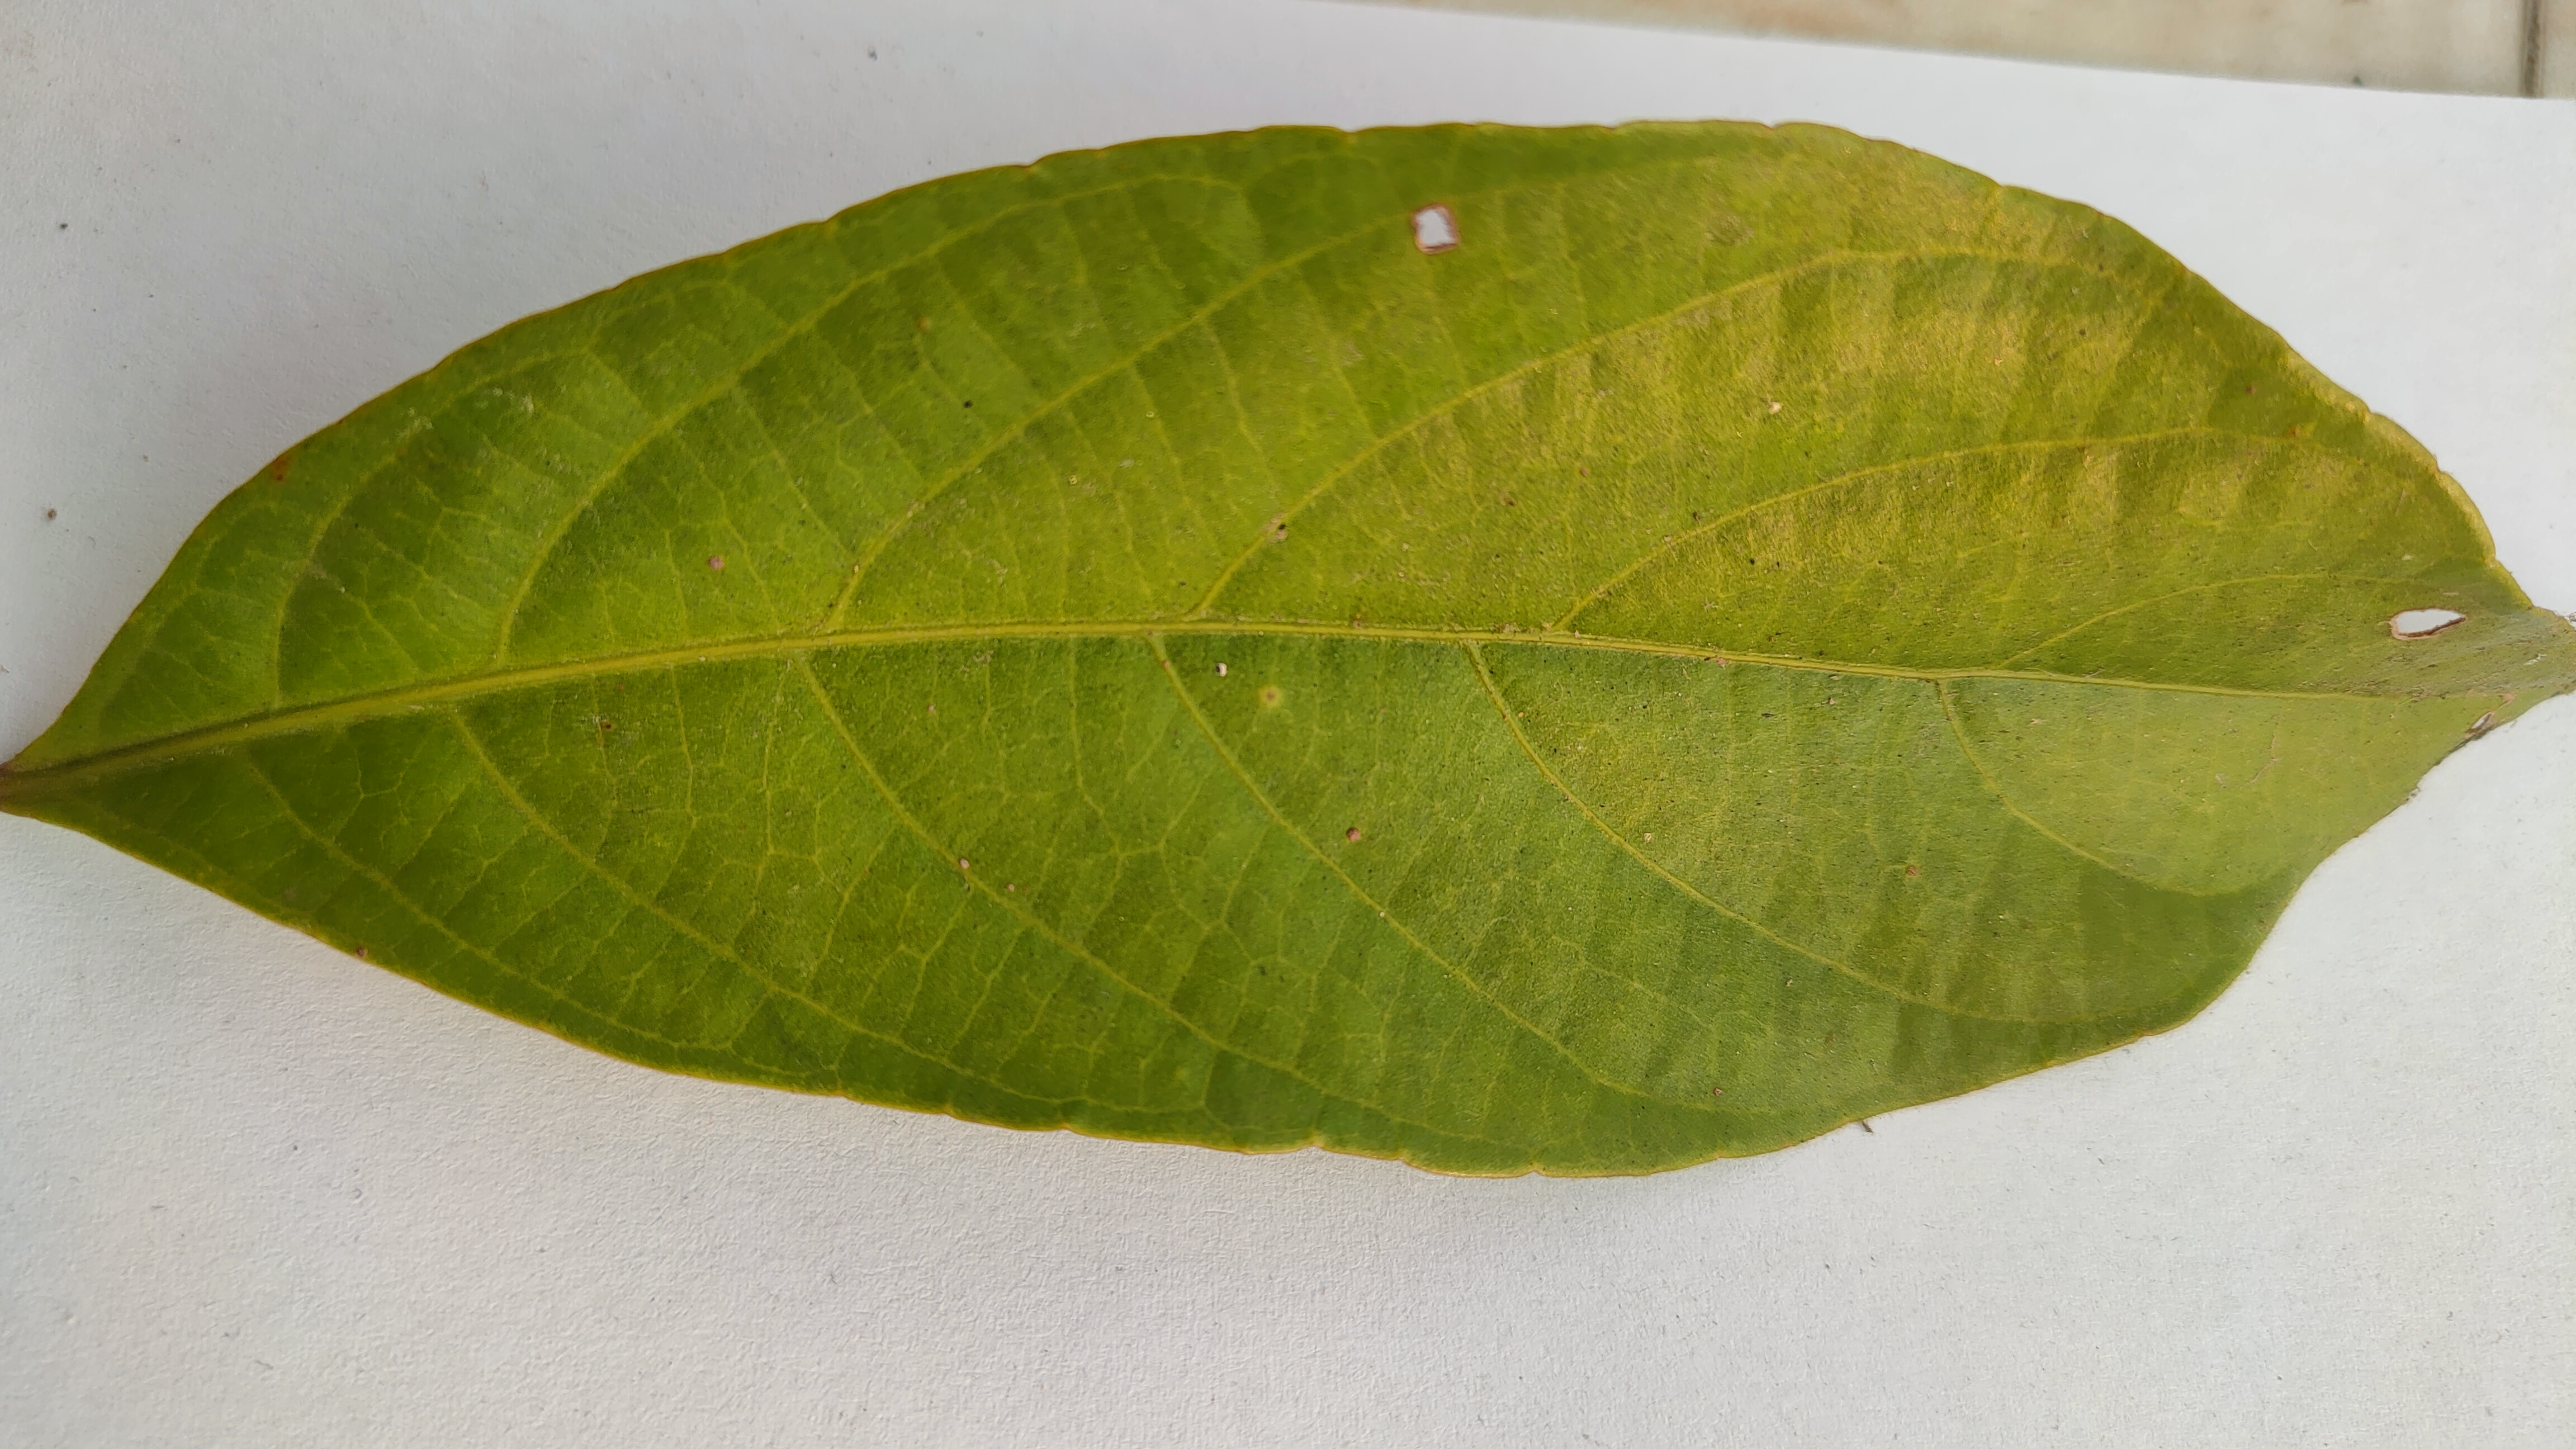
Leaf variety: Lotkon